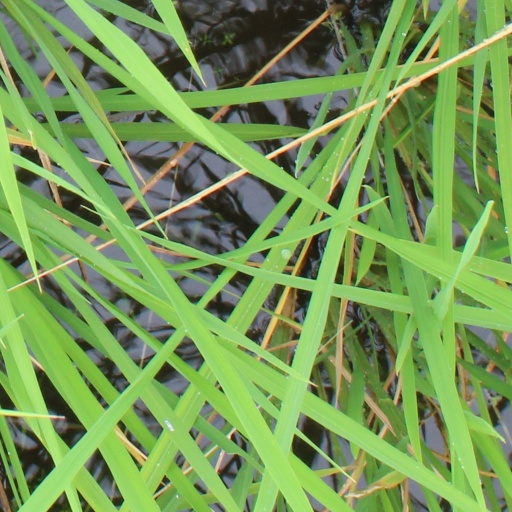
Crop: rice